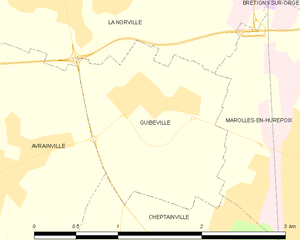
Carte des communes françaises Guibeville